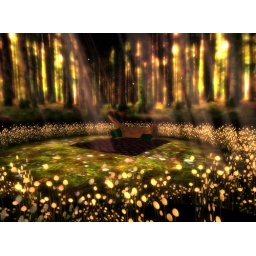
Carter's private space in the sky over her house, a forest skybox.